Mad Dog Summer and Other Stories

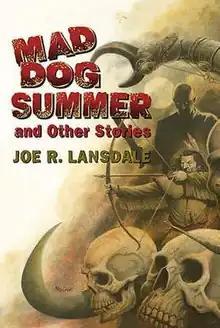
Limited Subterranean Press edition cover

Mad Dog Summer and Other Stories, is a collection of short stories by Joe R. Lansdale, first published in 2004 in a limited edition by Subterranean Press. It was reissued in paperback in 2006 by Golden Gryphon Press. Both Subterranean Press editions have long sold out.